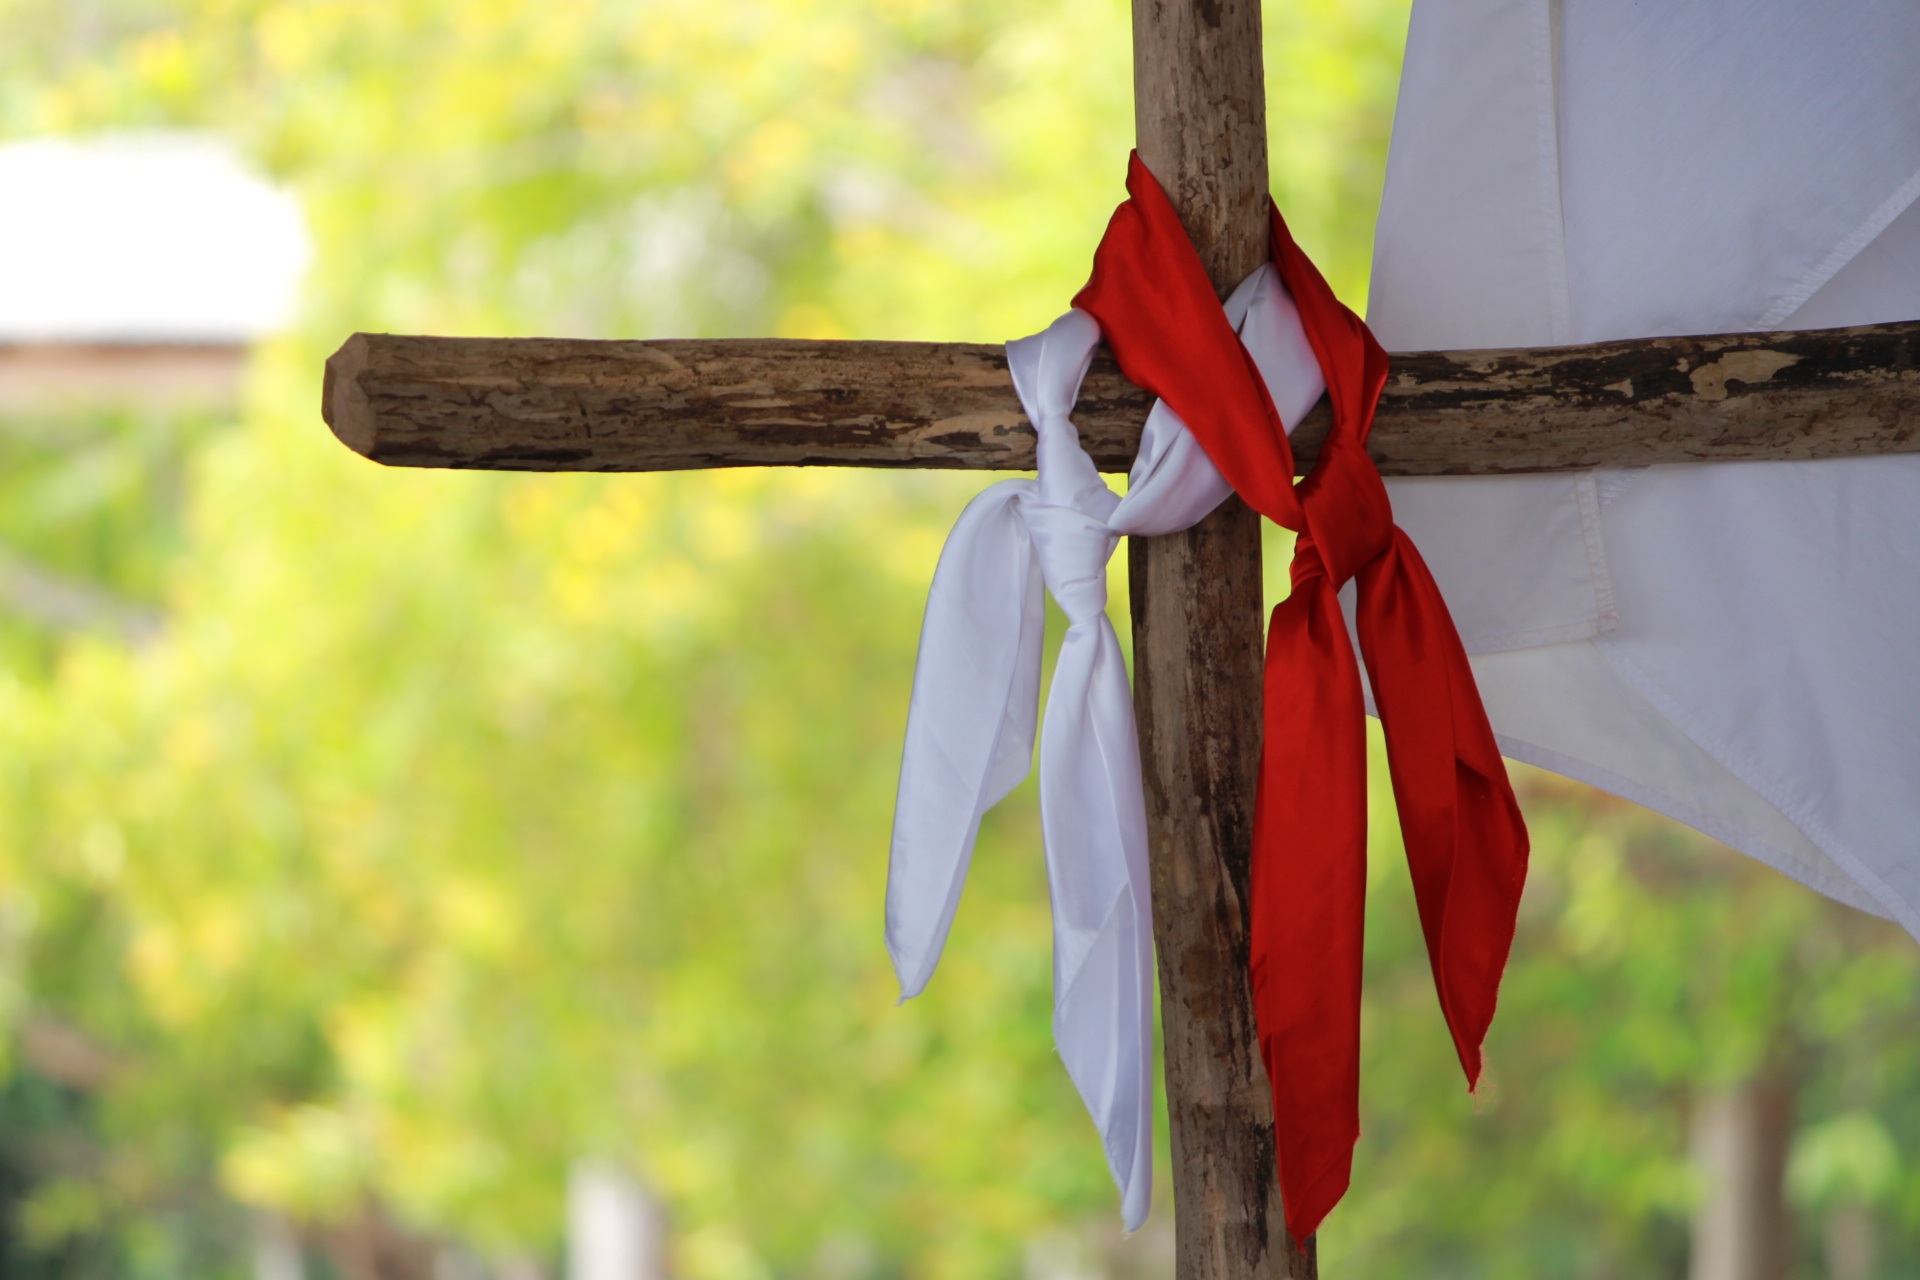
bird, wing, leaf, flower, green, color, autumn, yellow, cruz, brazil, gaucho tradition, chimango, maragato, ctg